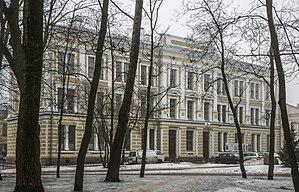
Frans Anatolius Sjöström est un architecte finlandais. Ses œuvres sont représentatives du Style néorenaissance.